Mannheim–Saarbrücken railway

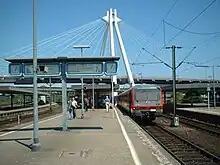
Ludwigshafen (Rhein) Hauptbahnhof

At the time of the opening of the Ludwig Railway the then "Ludwigshafen" station was a terminus in the town centre not far from the Rhine. There, the coal, for which the line was built in the first place, was transferred to ships for onward transport. With the opening of the line to Mainz in 1853 and the connection to Mannheim 1867, it became a railway junction. Later it was given the designation of "Ludwigshafen (Rhein) Hauptbahnhof" in response to the integration of surrounding localities that had also received railway connections. The fact that it was a terminal station increasingly proved to be a handicap. For this reason, there were already plans to move it to another location as early as the beginning of the 20th century.